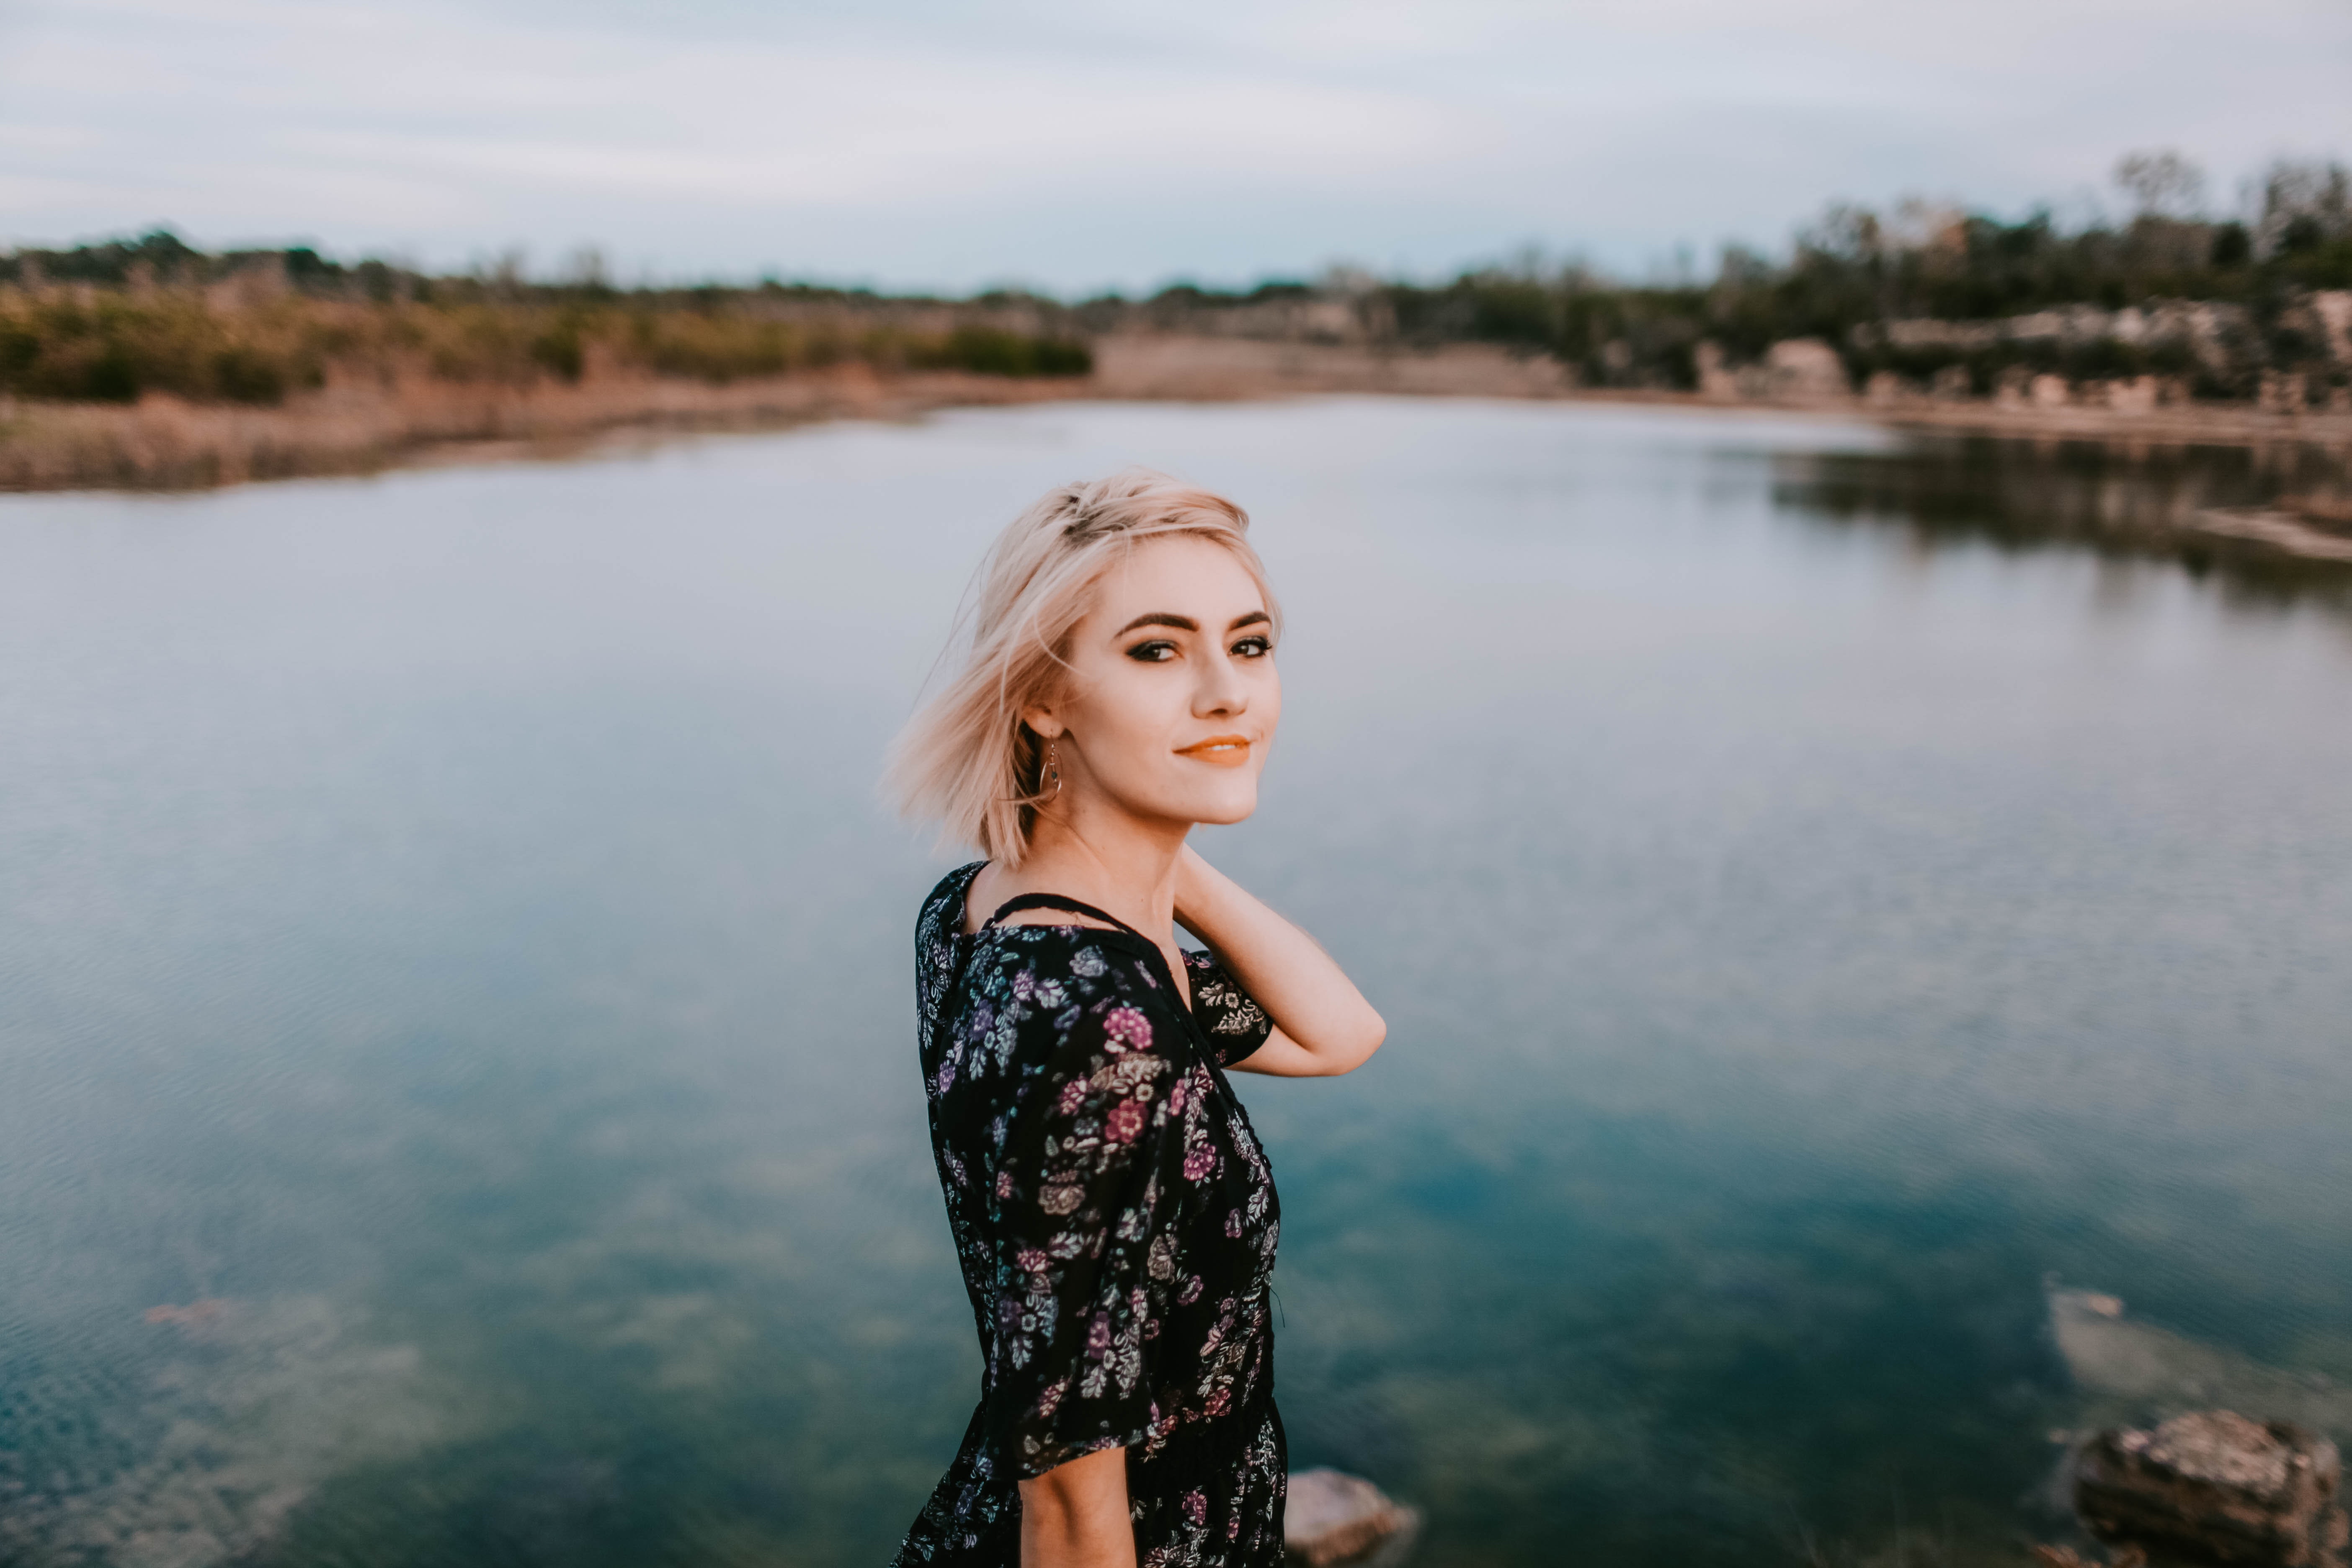
beauty, water, girl, photography, vacation, sky, sea, photo shoot, summer, fun, portrait photography, tree, landscape